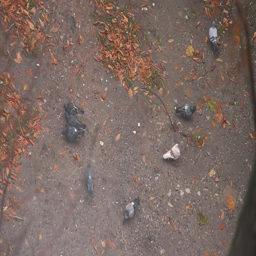
pigeons walking on the ground surrounded with colorful autumn leaves